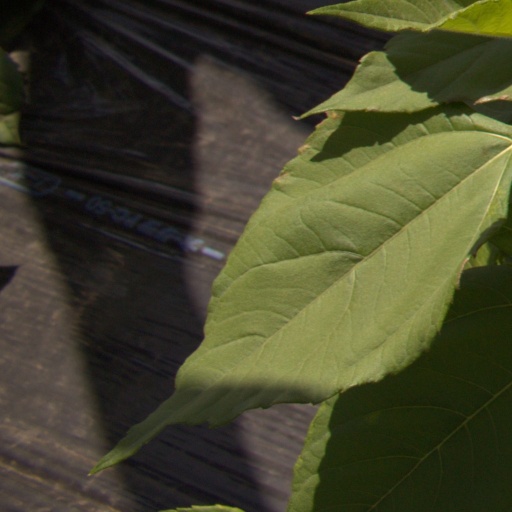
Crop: Jerusalem artichoke